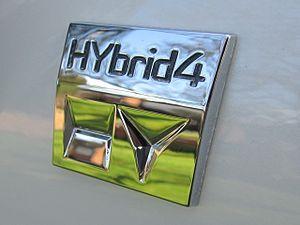
Le PSA Hybrid et Hybrid4 est un système de motorisation automobile hybride électrique du constructeur français PSA associé à l'équipementier allemand Bosch commercialisé depuis 2011. Il est décliné en deux versions : Hybrid pour la version deux roues motrices et Hybrid4 pour la transmission intégrale.
L'électricité existe depuis les débuts de l'univers qui est composé, selon des principes physiques, de « matière ». Son histoire vue par les hommes remonte aux débuts de l'humanité, car l'électricité est partout présente, très discrète la majorité du temps. Elle se manifeste parfois de manière très spectaculaire et brutale : par exemple sous forme d'éclairs associés au tonnerre et à des destructions.